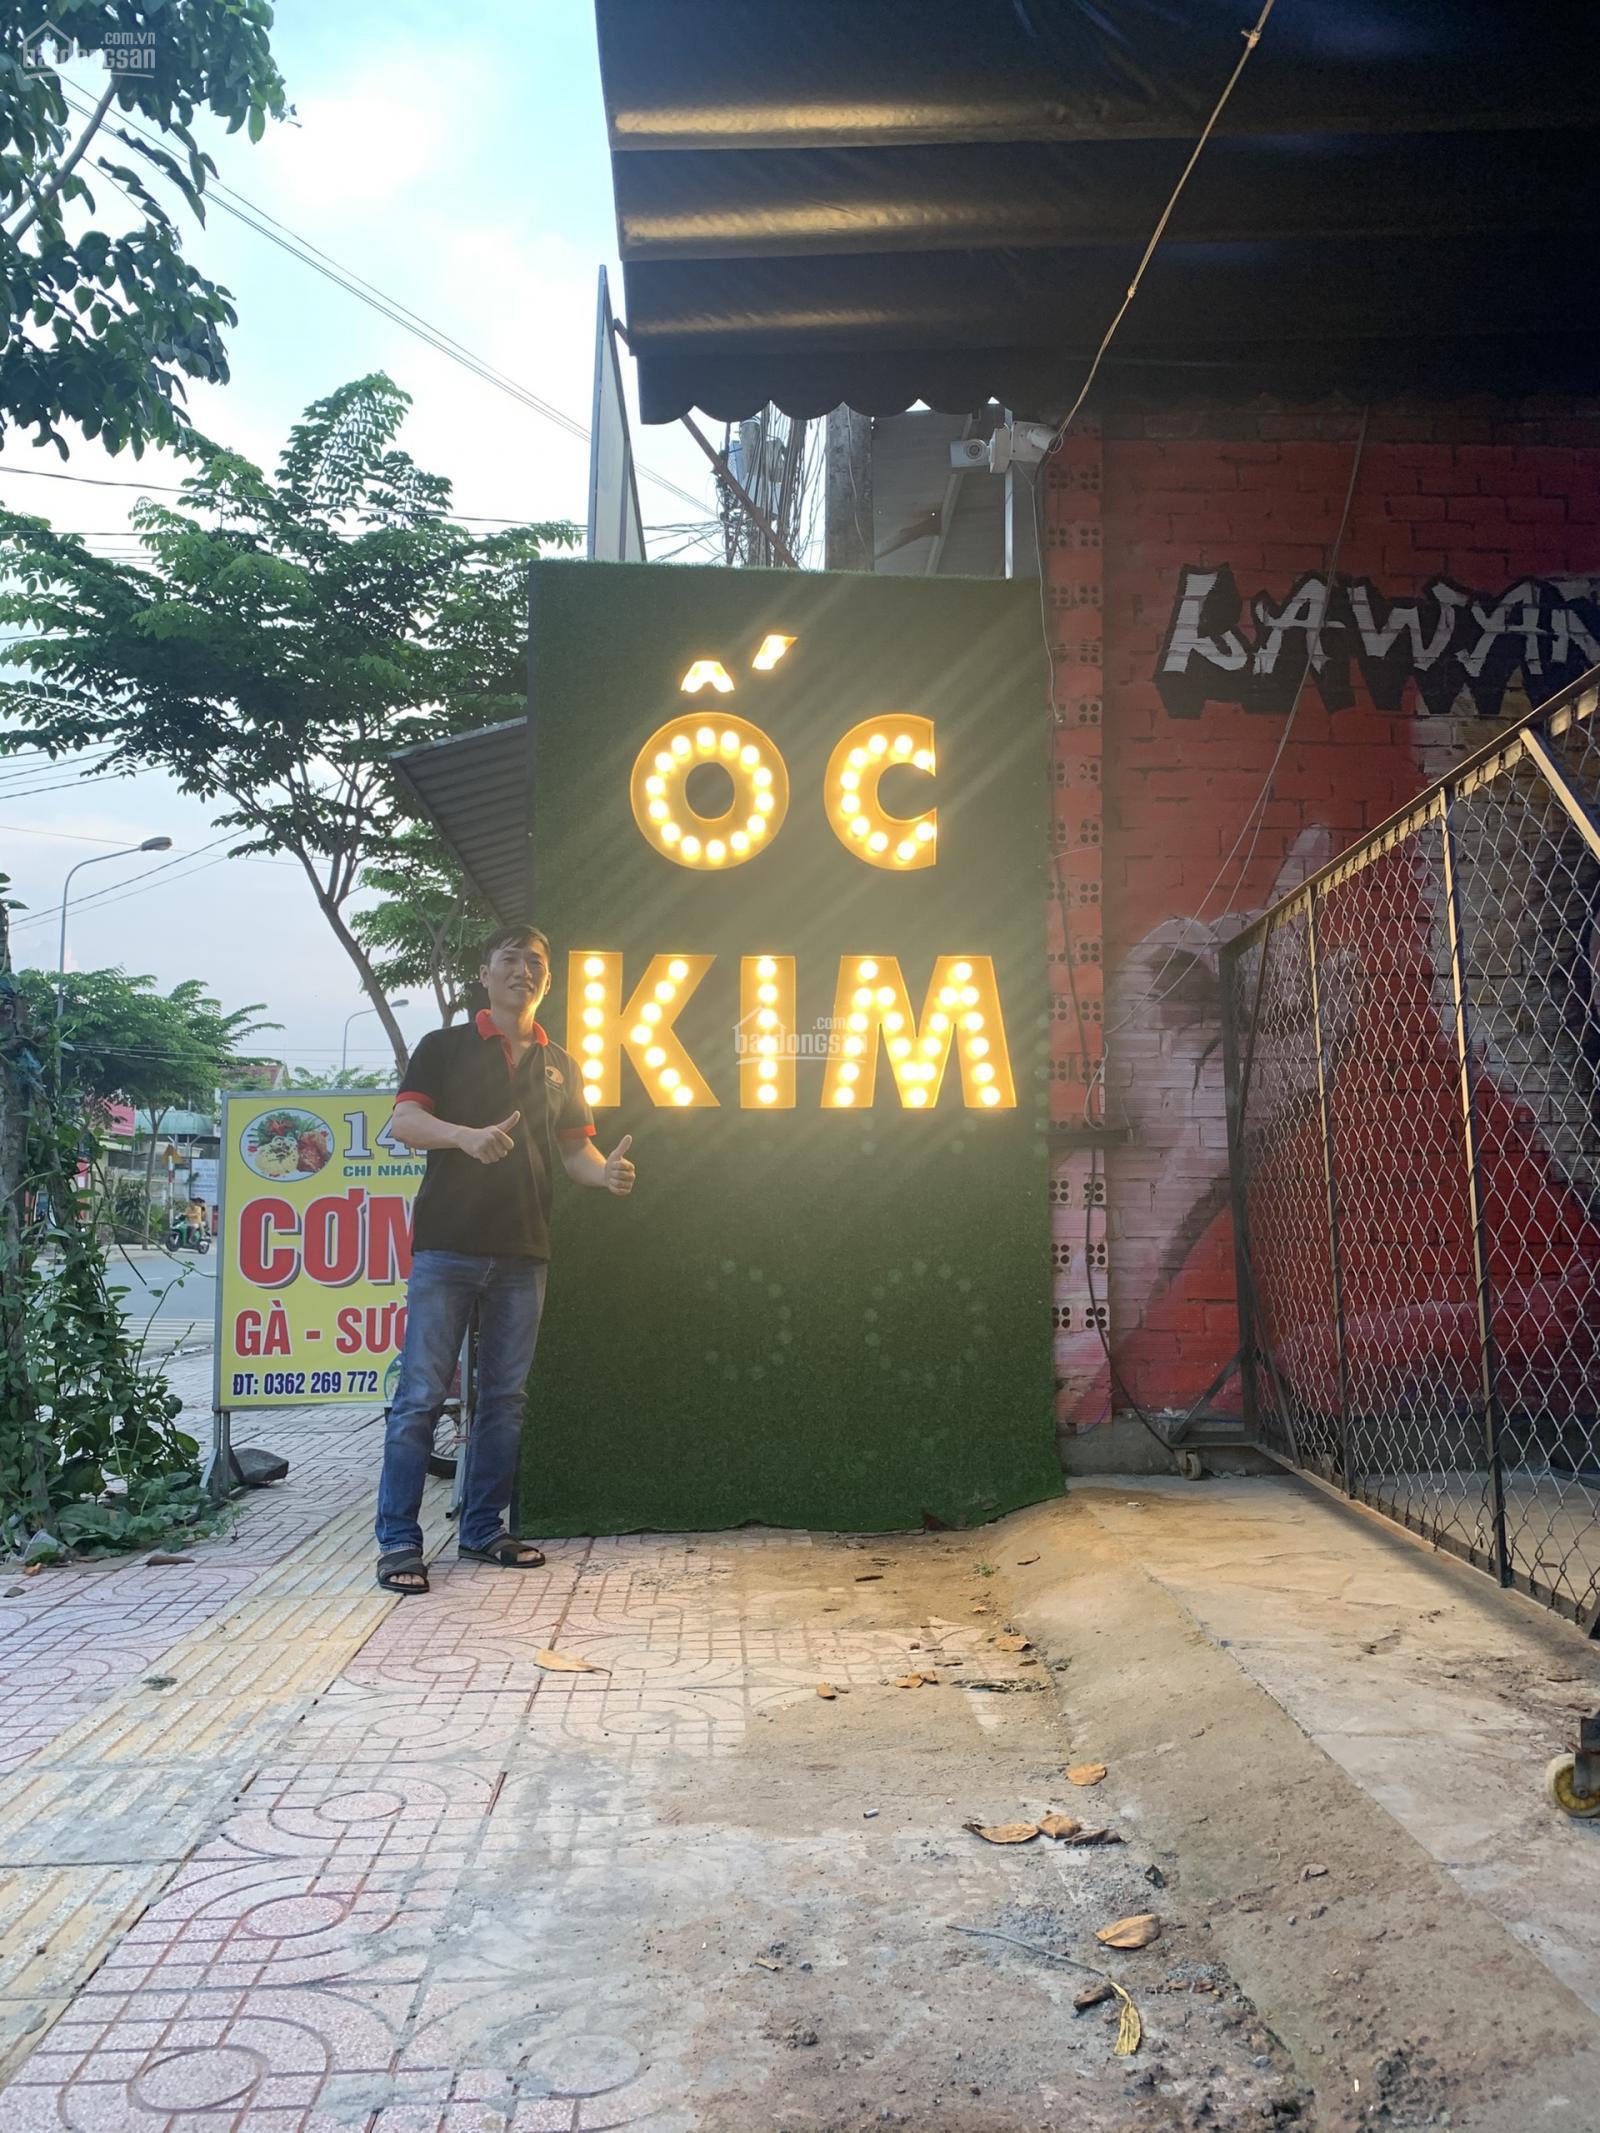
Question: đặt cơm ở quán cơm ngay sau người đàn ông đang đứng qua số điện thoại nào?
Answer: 0362269722